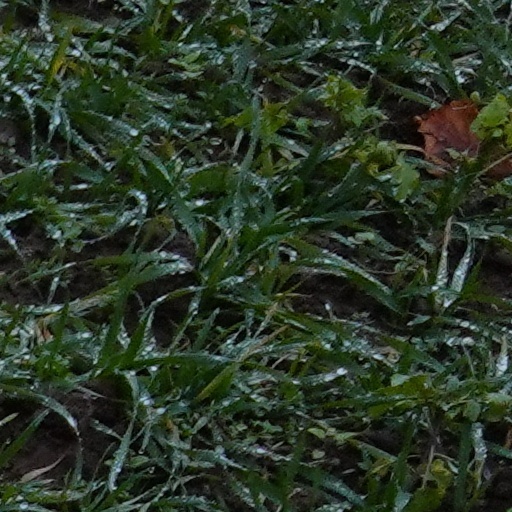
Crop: wheat